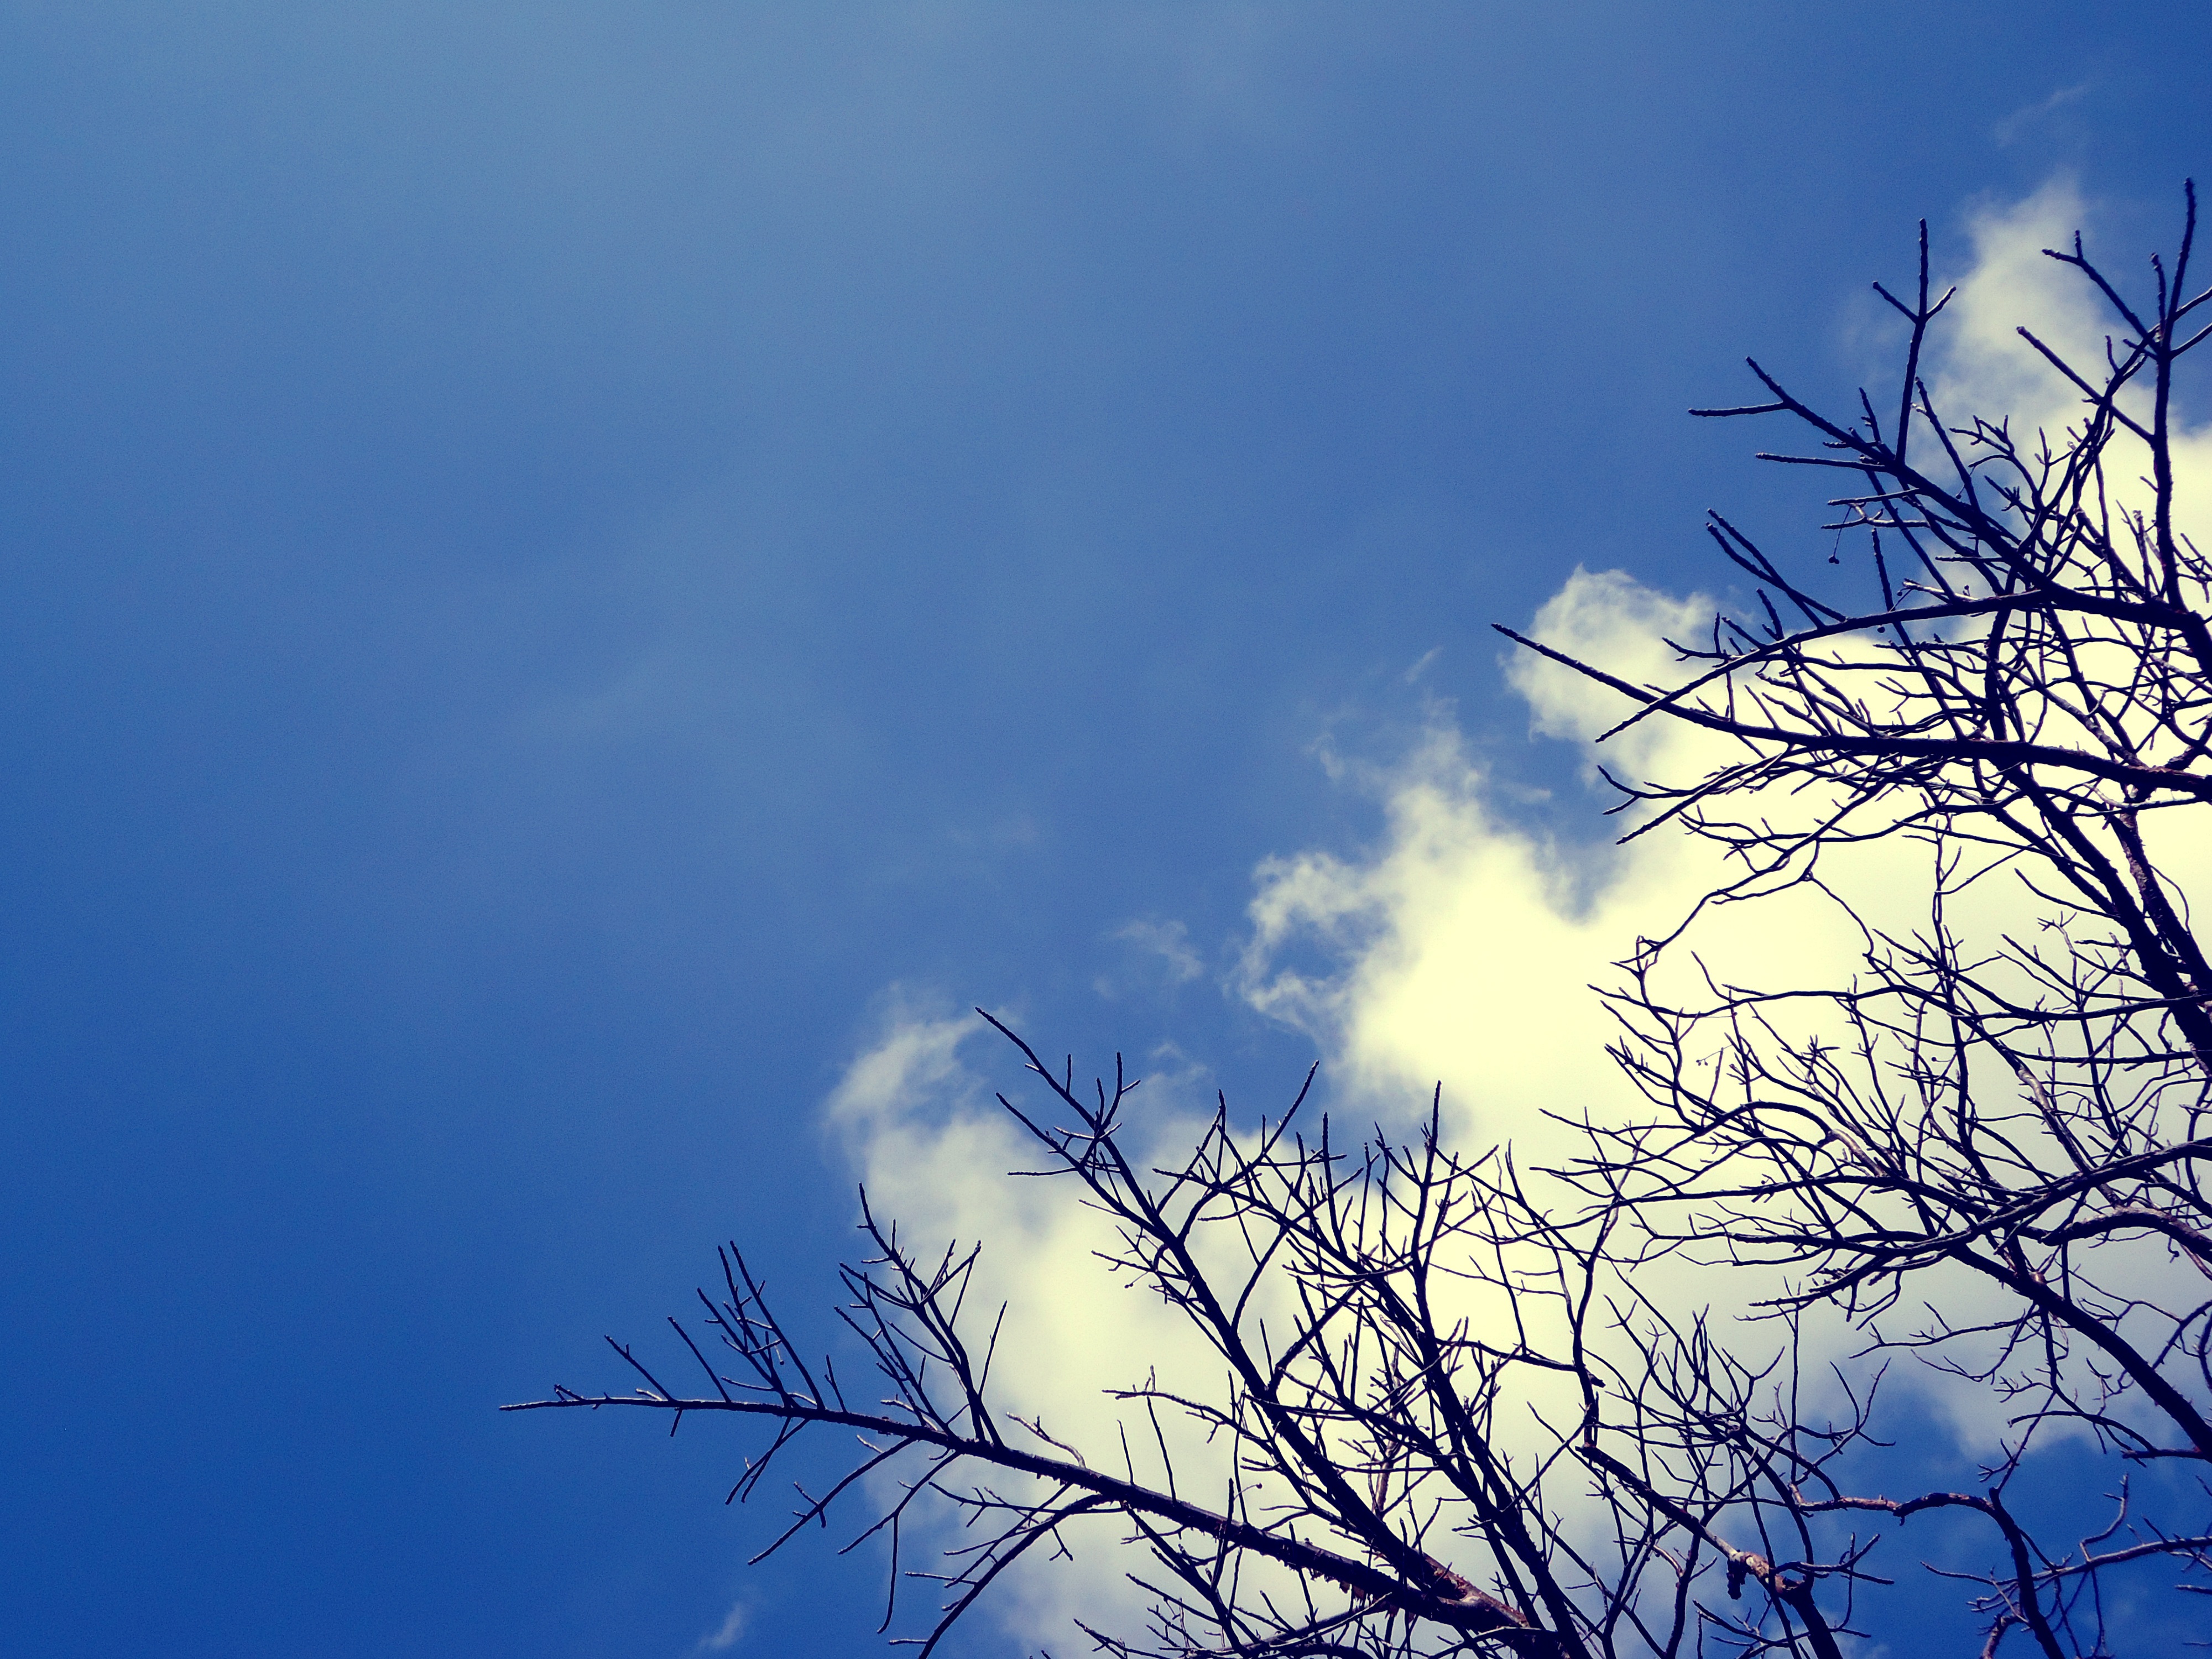
landscape, tree, nature, grass, branch, cloud, sky, sunlight, morning, wind, dawn, atmosphere, dusk, evening, line, reflection, blue, blue sky, trees, clouds, branches, atmospheric phenomenon, atmosphere of earth